M2 Browning

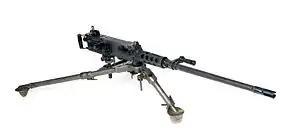
M2E2 modification with quick-change barrel (QCB)

When the M2 was first being designed, John Browning faced two design challenges. With the machine tools available at that time, the dimensions that established the location of the bolt face and the depth of the chamber could not be held tightly enough to control the fit of the cartridge in the chamber. The round can be too tight in the chamber and the gun would not fire, or be too loose in the chamber, resulting in a stoppage or ruptured cartridge. The other dimension that could not be held closely enough was when the firing pin would fall. The solution to these problems was adjustable timing and headspace ("timing" is the adjustment of the gun so that firing takes place when the recoiling parts are in the correct position for firing; "headspace" is the distance between the face of the bolt and the base of the cartridge case, fully seated in the chamber); the operator had to screw the barrel into the barrel extension, moving the barrel toward the bolt face to reach the proper headspace with simple gauges to allow the operator to adjust to the proper dimensions. By the late 20th century, the M2 was the only adjustable headspace weapon in the U.S. inventory. With rising reports of injuries from improperly headspaced weapons, the U.S. military held a competition for a quick change barrel conversion kit with fixed timing and headspace in 1997. Three companies offered kits and Saco Defense won the competition. However, funding was lost before the design could be fully evaluated and the program ended. In 2007, the military found money to start a new competition. Saco Defense had since been acquired by General Dynamics, which won the competition.